Mungalalu Truscott Airbase

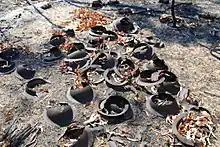
Truscott war relics in 2007

On 18 January 1944, two RAAF personnel, Sergeants Castle and Martin, part of a unit making preparations for construction of the airfield heard a vessel which they suspected was a Japanese submarine or boat. To prevent Japanese forces learning of Truscott's location, they did not investigate. They reported their story to North-Western Area Headquarters who thought that it may have been a Japanese submarine running on the surface to charge its batteries. It was later confirmed that they had heard a Japanese reconnaissance vessel named "Hiyoshi Maru", a converted 25 ton fishing boat. Research done after the war has confirmed that Lieutenant Susuhiko Mizuno led a special Japanese Army reconnaissance party from Kupang, in Timor on board the "Hiyoshi Maru". The party landed on Browse Island and stayed for about 3 hours. On the next morning they entered an inlet on the Western Australian coast. Three landing parties led by Lieutenant Susuhiko Mizuno, Sergeant Morita and Sergeant Furuhashi, went ashore and explored different areas. They even took some 8 mm movie footage of what they saw. As it turned out they had landed only from where the RAAF were several weeks later to start building the secret airfield.